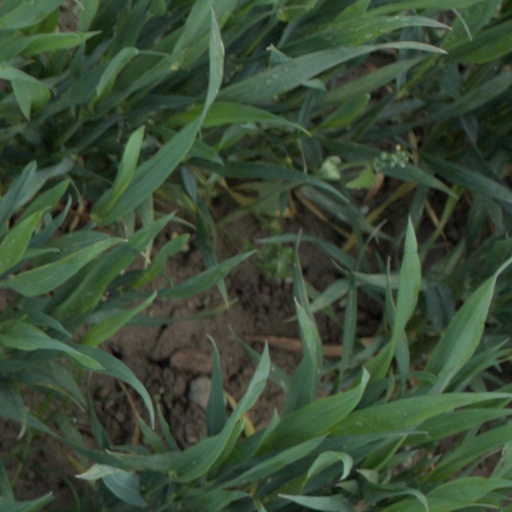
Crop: wheat